Danny Livesey

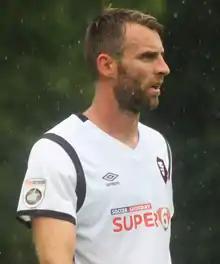
Livesey playing for Salford City in 2017

Daniel Richard Livesey (born 31 December 1984) is an English retired professional footballer. A defender, he made 311 appearances in the Football League, with his longest period being a ten-year spell at Carlisle United. He has also played for Bolton Wanderers, Notts County, Blackpool, Wrexham, Barrow, Salford City and ended his career at Chester.